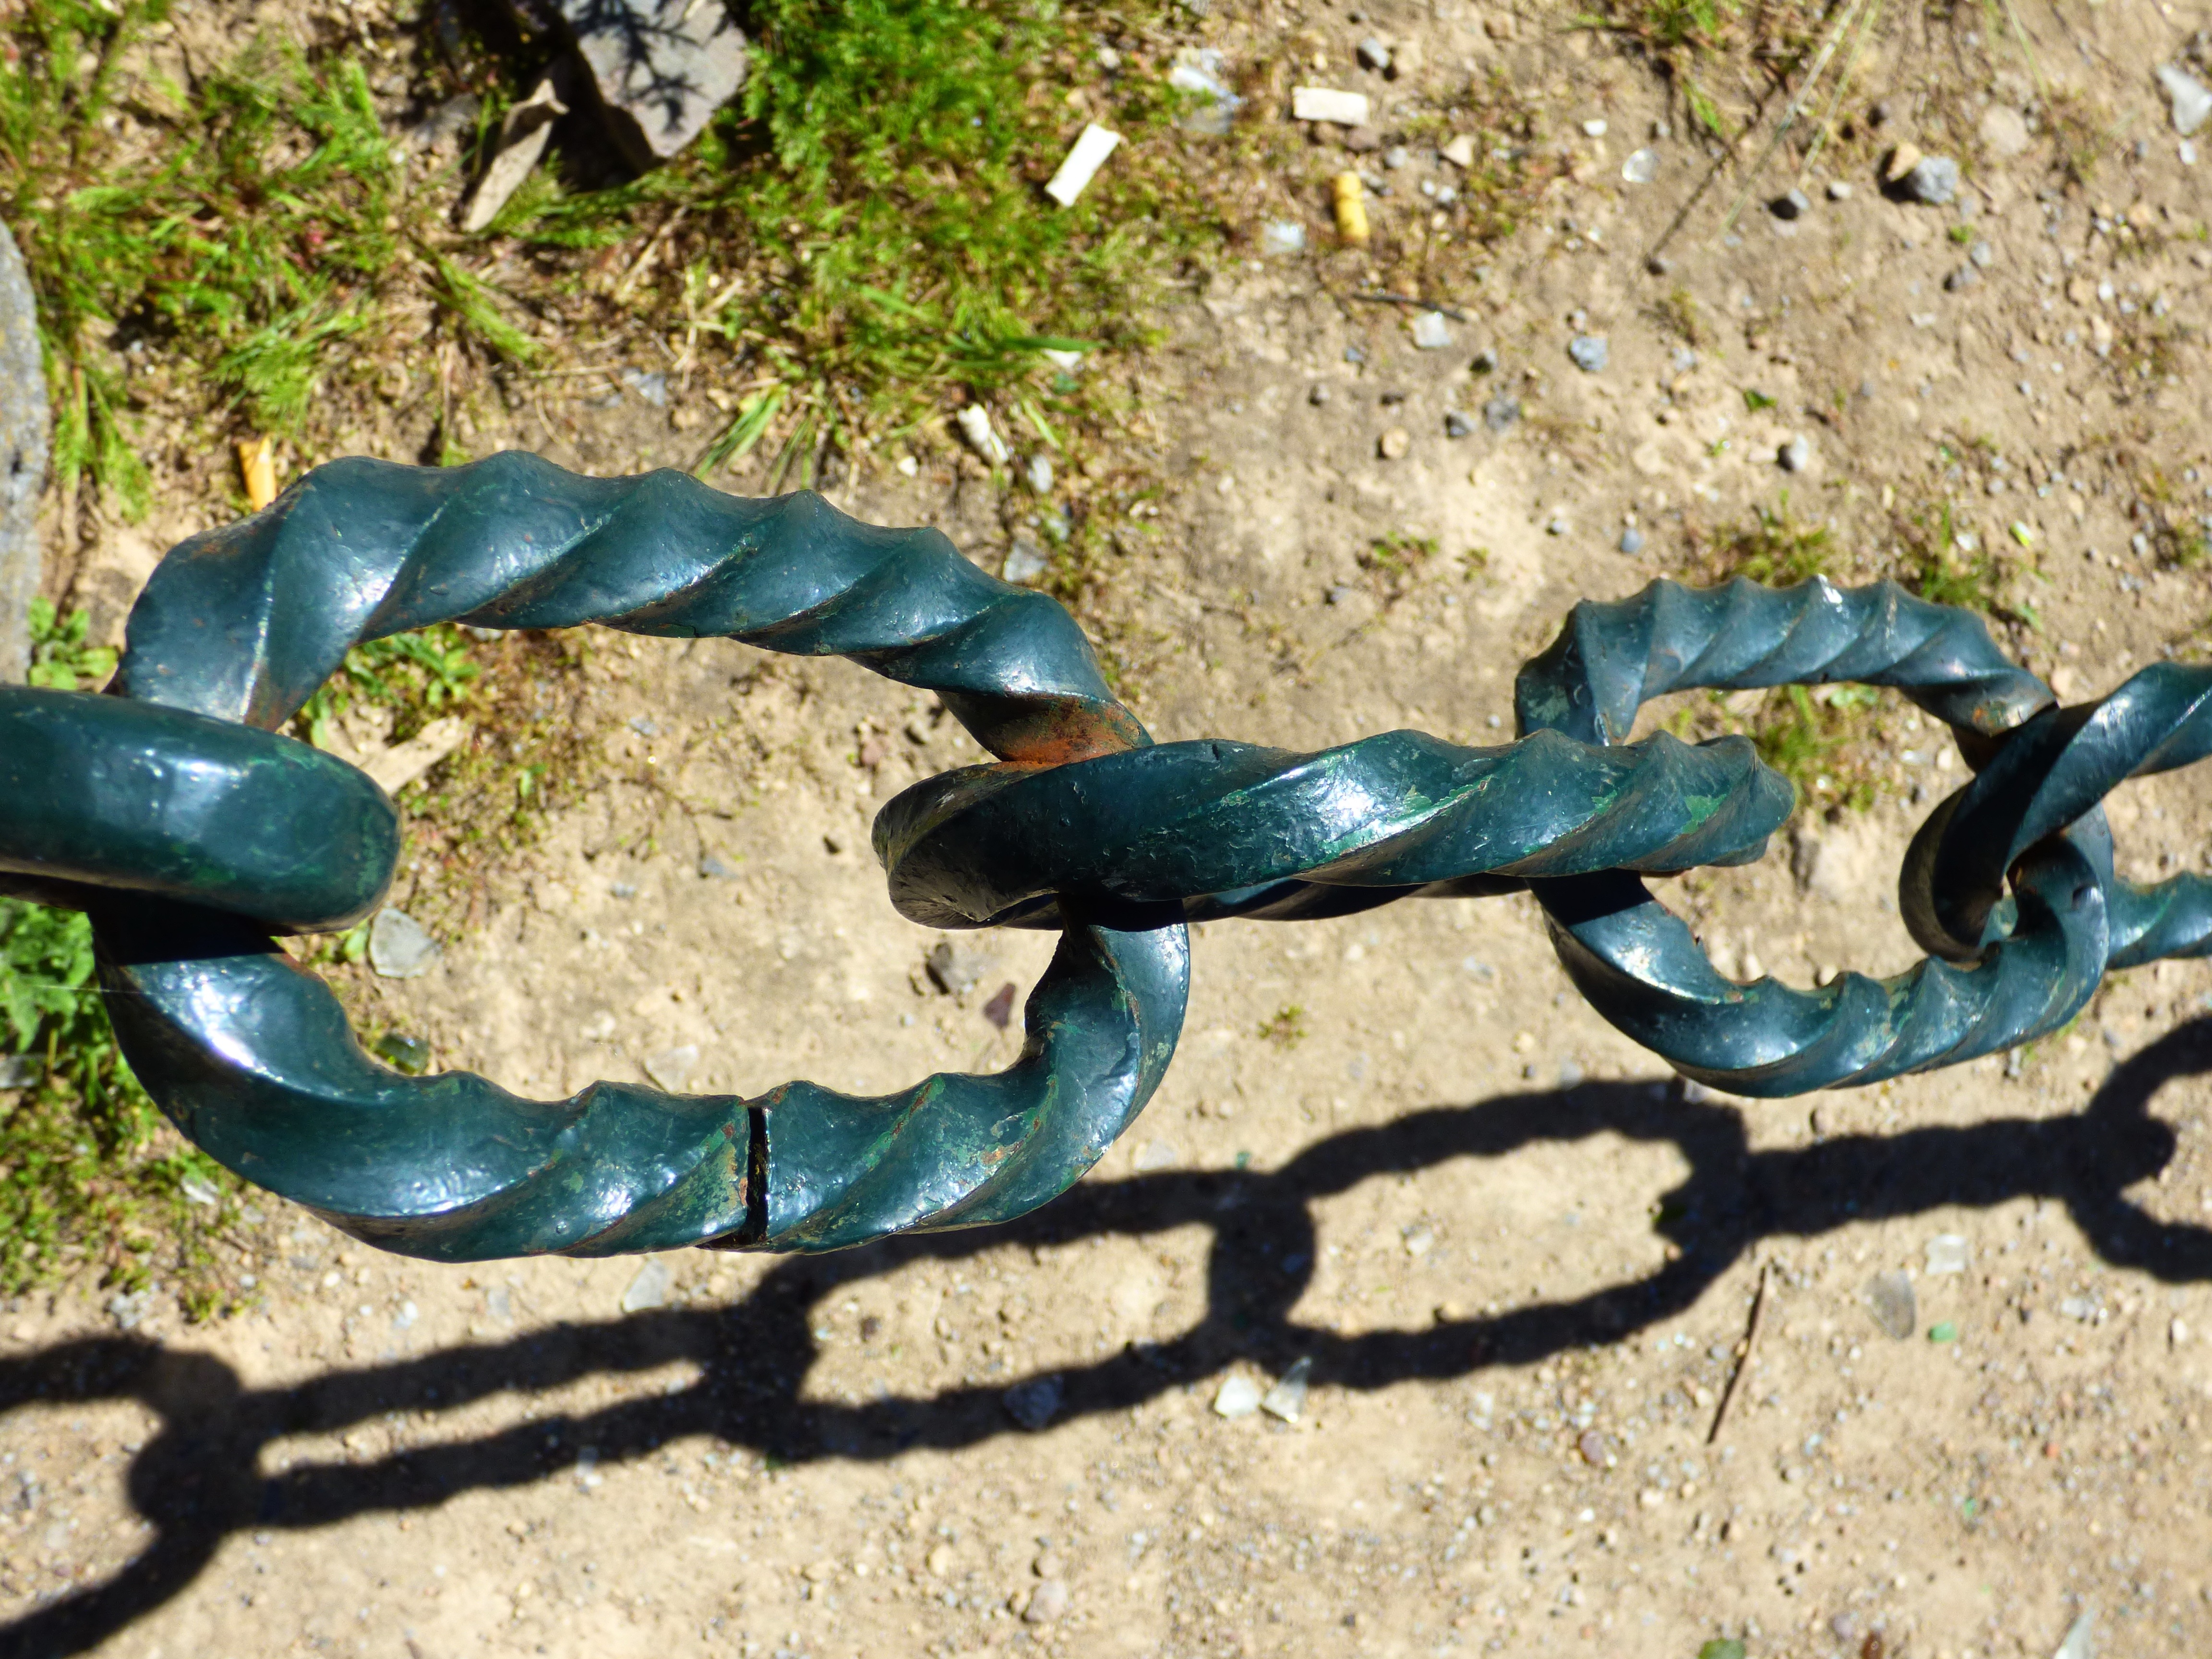
string, food, metal, reptile, snake, iron, scaled reptile, giant links